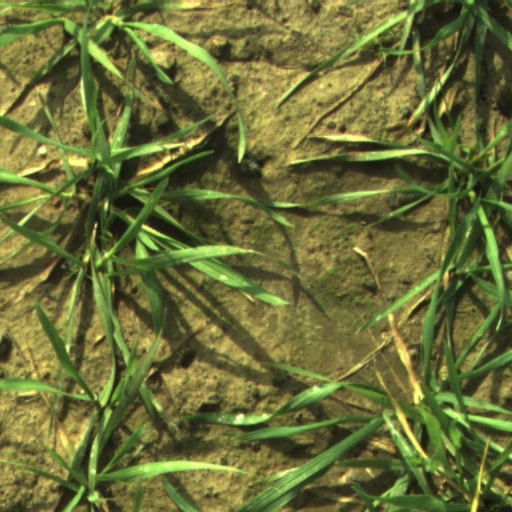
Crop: wheat